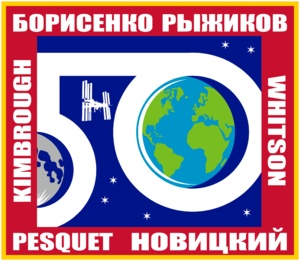
Oleg Viktorovitch Novitski, né le 12 octobre 1971 à Tcherven en Biélorussie, est un cosmonaute et lieutenant colonel dans l'Armée de l'air russe.
Sergueï Nikolaïévitch Ryjikov est un cosmonaute russe né le 19 août 1974. Il a effectué sa première mission en 2016.
L'Expédition 50 est le 50ᵉ roulement de l'équipage permanent de la Station spatiale internationale (ISS). La mission s'étale du 30 octobre 2016 au 10 avril 2017 et est commandée par l'Américain Robert Kimbrough.